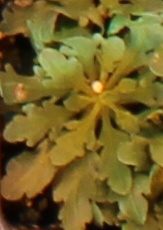
Label: Horseweed